Barry Allen (Arrowverse)

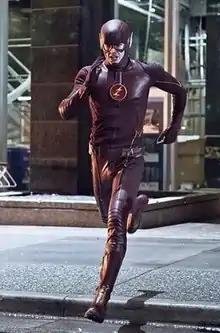
Grant Gustin as Barry Allen in "The Flash"

Bartholomew Henry "Barry" Allen, also known by his alter ego The Flash, is a fictional character in The CW's Arrowverse franchise, first introduced in the 2013 episode "The Scientist" of the television series "Arrow", and later starring in "The Flash". The character is based on the DC Comics character of the same name, created by Robert Kanigher and Carmine Infantino and was adapted for television in 2013 by Greg Berlanti, Andrew Kreisberg and Geoff Johns. Grant Gustin portrayed Barry Allen, with Logan Williams and Liam Hughes portraying younger versions.